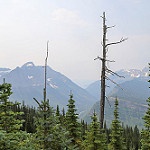
Scene: Outdoor